Roskomnadzor

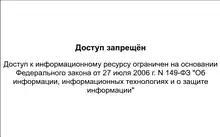
Page of a blocked website

On 31 March 2013, "The New York Times" reported that Russia was "selectively blocking [the] Internet". In 2014, during the annexation of Crimea by the Russian Federation, "Roskomnadzor" had a number of websites criticising Russian policy in Ukraine blocked, including the blog of Alexei Navalny, Kasparov.ru and . Also, on 22 June 2016 Amazon Web Services was entirely blocked for a couple of hours because of a poker app.